Shepparton

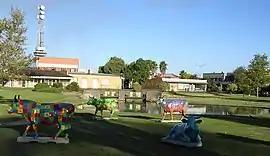
Shepparton CBD, communications tower and "Mooving Art" display from Monash Park

Shepparton (Yortayorta: "Kanny-goopna") is a city located on the floodplain of the Goulburn River in northern Victoria, Australia, approximately north-northeast of Melbourne. As of the 2021 census, the estimated population of Shepparton, including the adjacent town of Mooroopna, was 53,841.